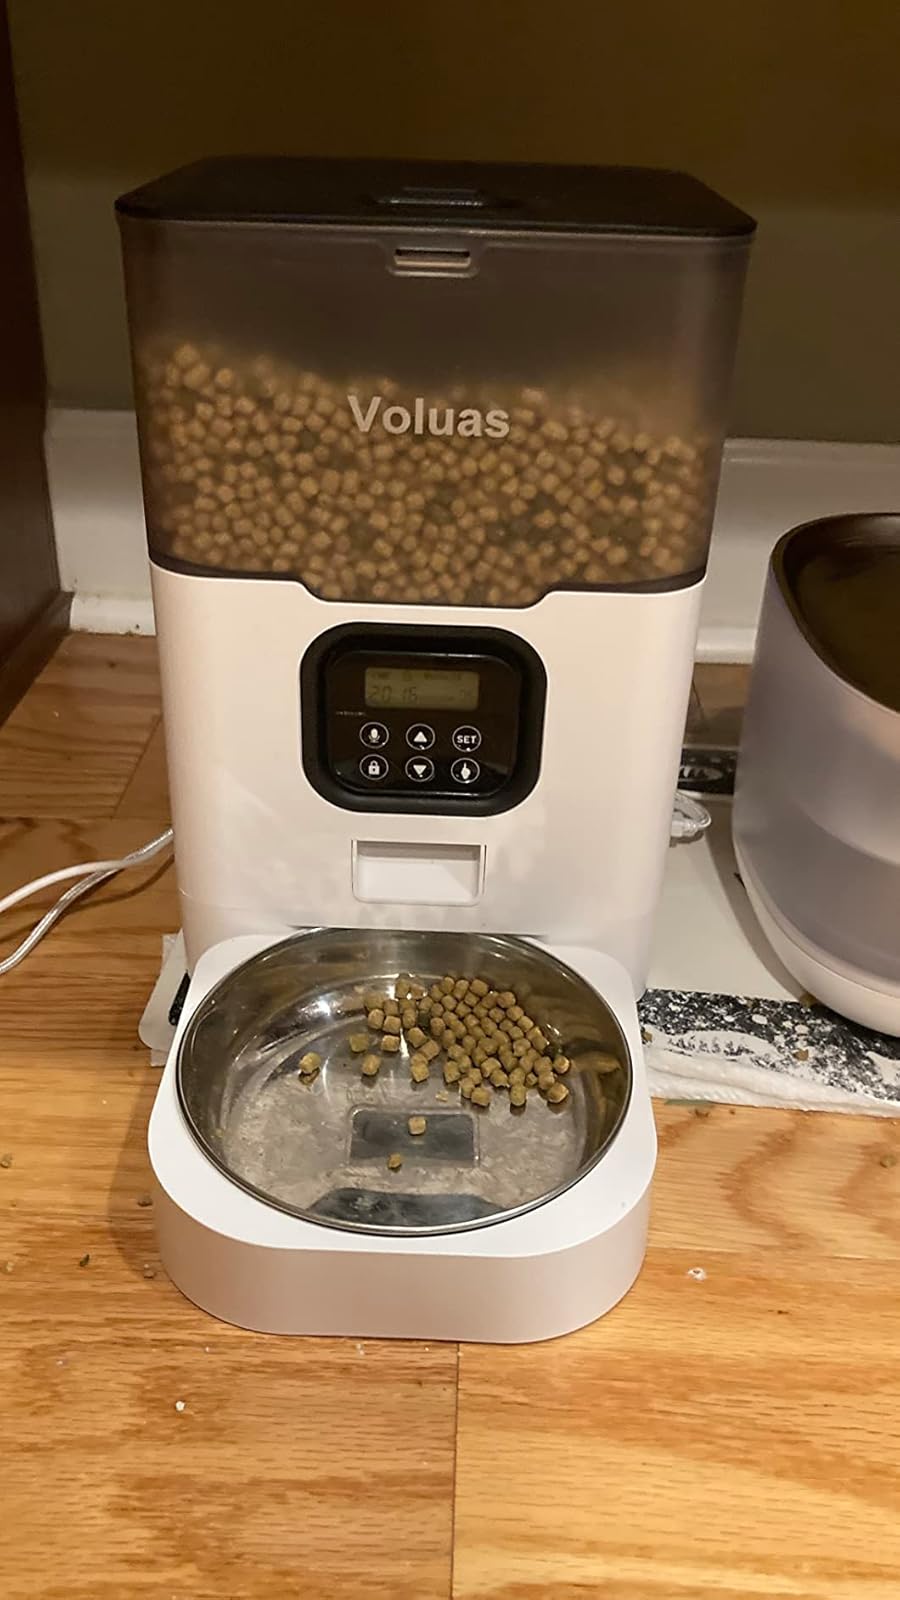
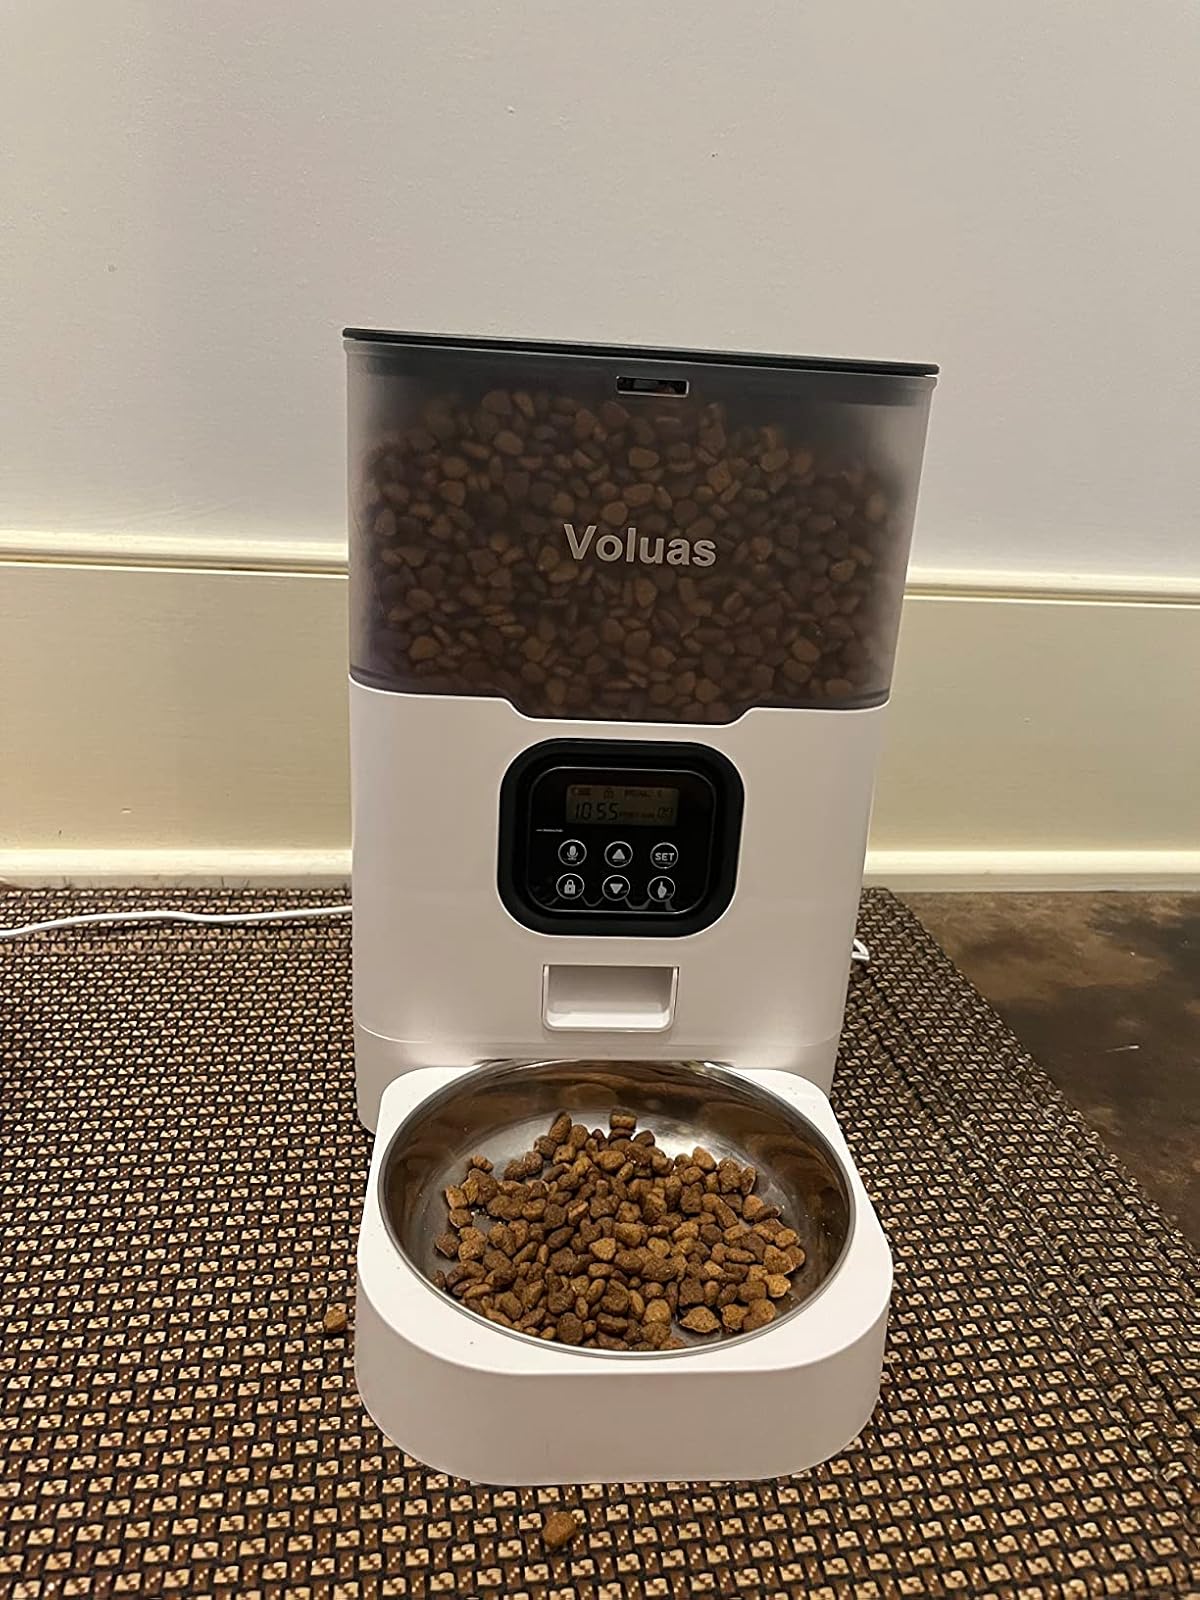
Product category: items_feeder
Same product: yes